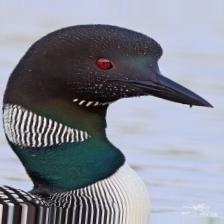
Species: COMMON LOON
Scientific name: GAVIA IMMER